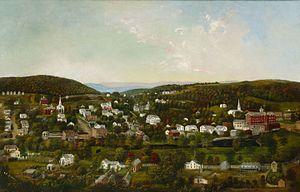
Winsted est une census-designated place située dans les limites de Winchester dans le comté de Litchfield au Connecticut. Selon le recensement de 2000, Winsted avait une population totale de 7 321 habitants.
Le Connecticut est un état américain situé dans le nord-Est des États-Unis.